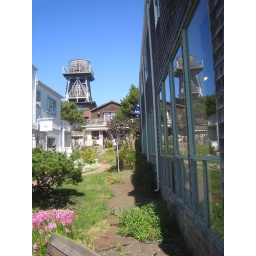
One of the famous water tower in Mendocino, California